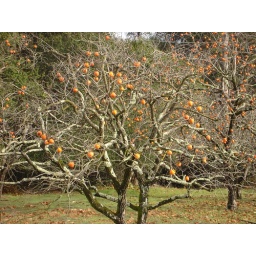
Persimmon trees in Soquel, CA in December. The fog in this area makes them covered in gray and greenish moss.